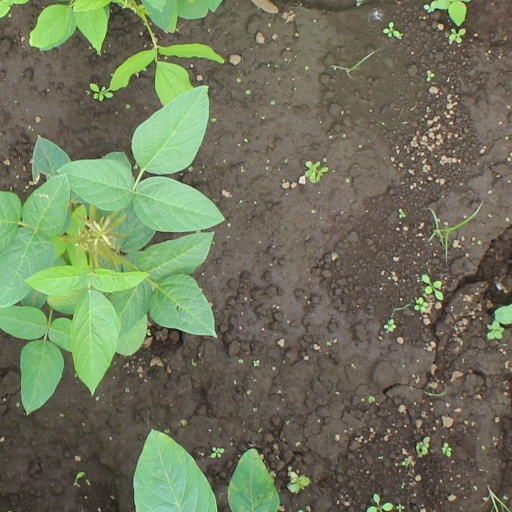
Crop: soybean